Hasdrubal, son of Hanno

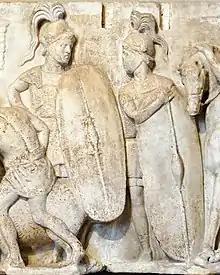

With the Carthaginian army overlooking him from a fortified hill Regulus immediately made the audacious decision to split his army in two and have each carry out a night march to launch a surprise dawn attack on the camp. The Romans would be attacking uphill against the Carthaginians' prepared position, but an attack from two directions would be difficult to respond to. Tipps describes the plan as a demonstration of Regulus's "recklessness". Both Roman forces were in position on time and successfully launched their attacks, although apparently not simultaneously. Complete surprise cannot have been achieved, as at least a large part of the Carthaginians were able to form up and confront one half of the Roman assault at the fortifications. This column was thrown back by the Carthaginian defenders and driven down the hill in disorder. The situation was confused, with the rest of the Carthaginians taking no effective action and failing to co-ordinate with their victorious colleagues. The role of Hasdrubal and his fellow generals in this fighting is unclear. According to the military historian Nigel Bagnall, the cavalry and elephants were promptly evacuated, as it was recognised they would not be able to play any useful role, either in defending the fortifications or on the broken terrain of the hill more generally.